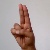
The image shows a hand gesture representing the letter 'U' in Indian Sign Language.